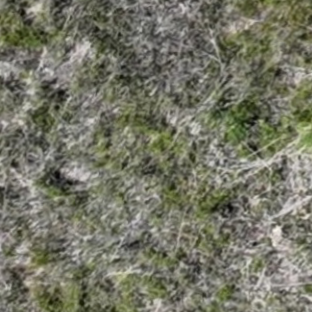
Month: may